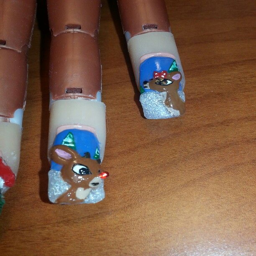
film character and his girlfriend just in time for western christian holiday .